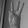
ASL letter: W